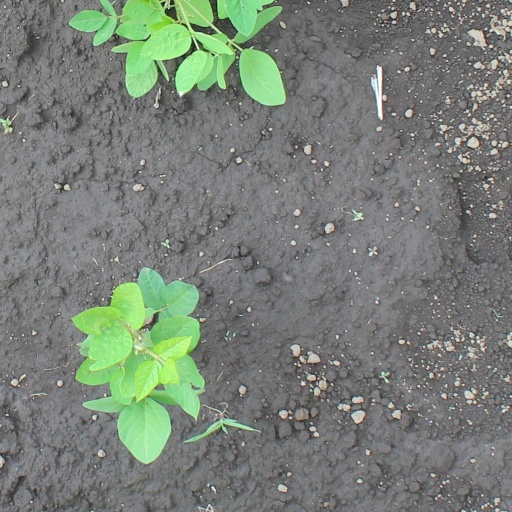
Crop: soybean